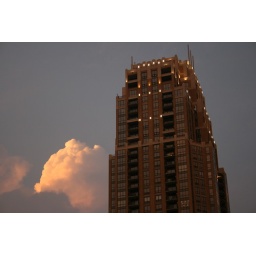
A cloud over Minneapolis' newest skyscraper, the day of the I-35 W bridge disaster